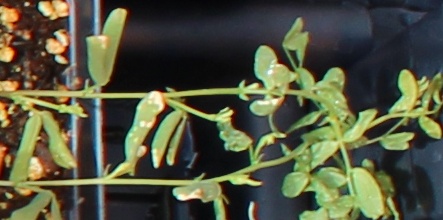
Label: Lentil